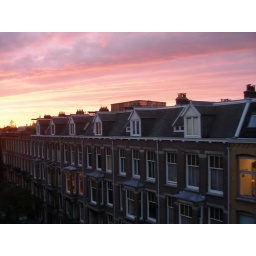
The houses across the street from us are built in the same style as the house we are in.